Science and technology in China

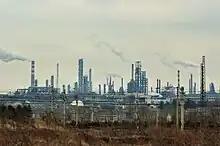
Jinling oil refinery in Nanjing

KPMG in 2010 predicted that the Chinese chemical industry will become world's largest producer by 2015. The Chinese government aims to make China self-sufficient regarding petrochemicals and plastics with the exception of the raw feedstock of oil and gas. The Chinese industry is increasing R&D in order to create higher value products using more advanced technology.